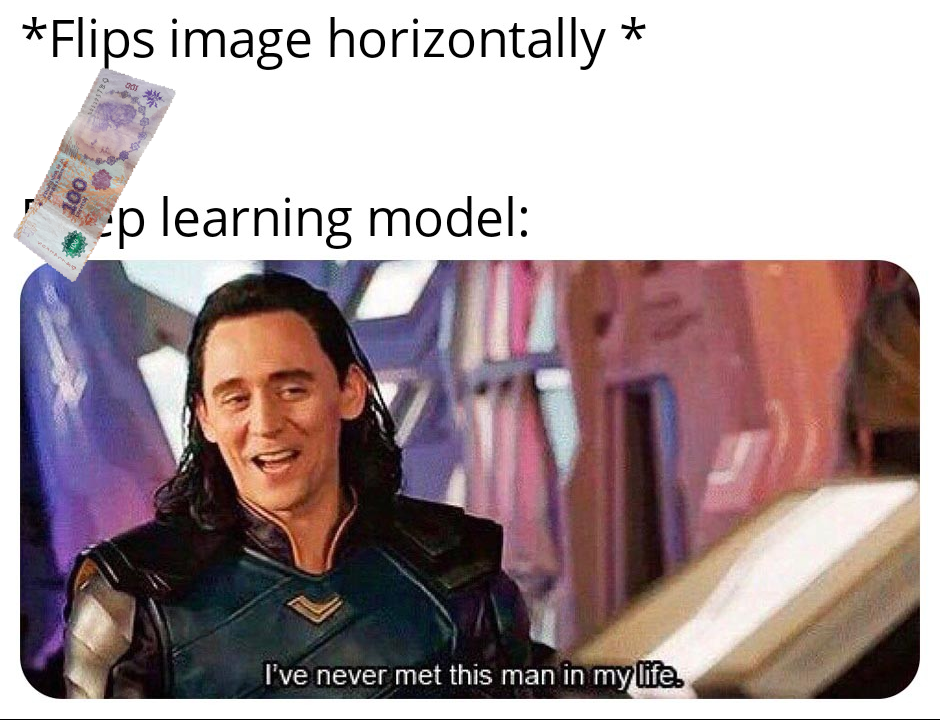
Denominación: 100